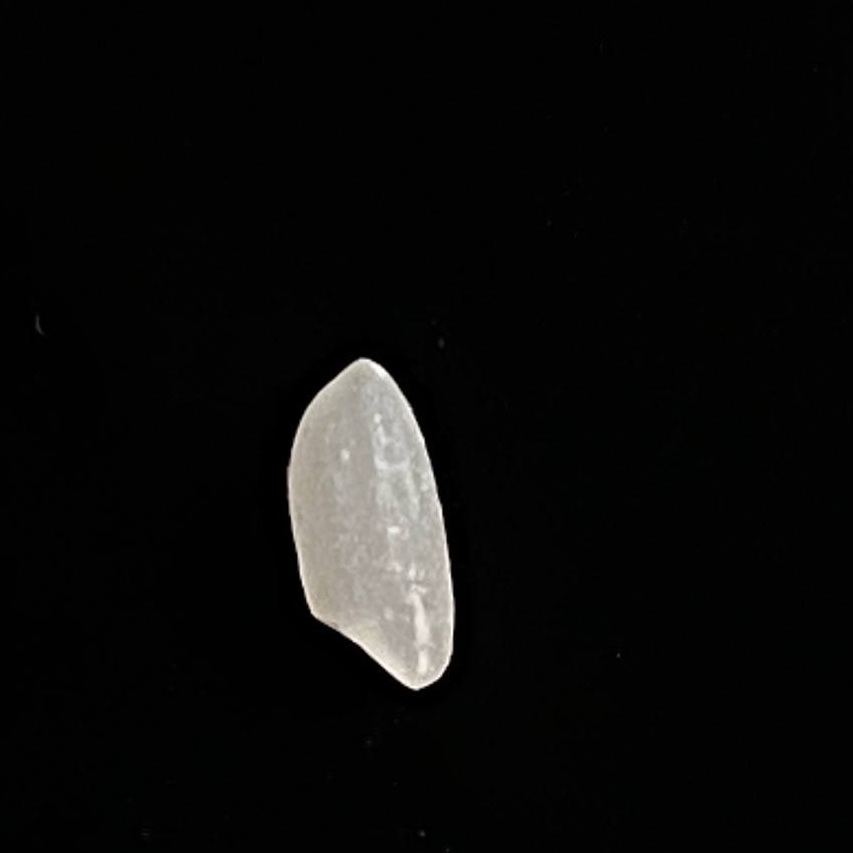
Rice variety: Chinigura_Polao